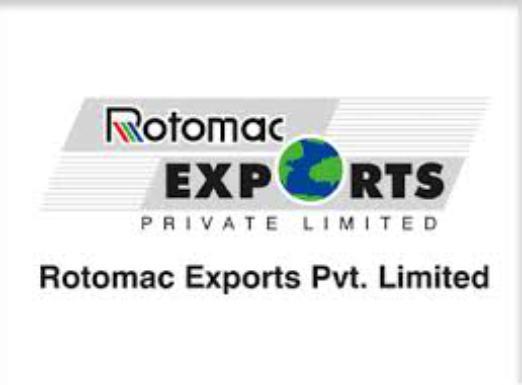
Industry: Necessities